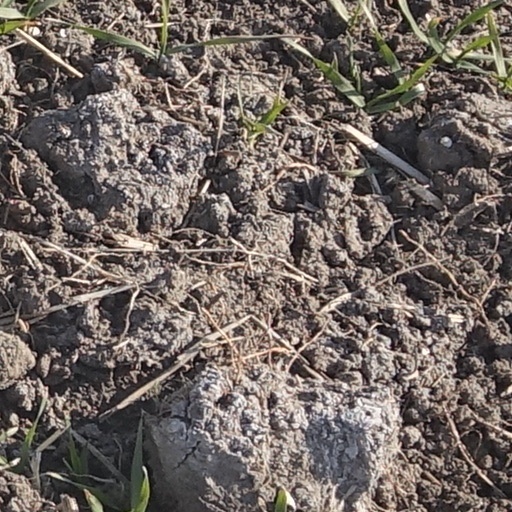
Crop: wheat